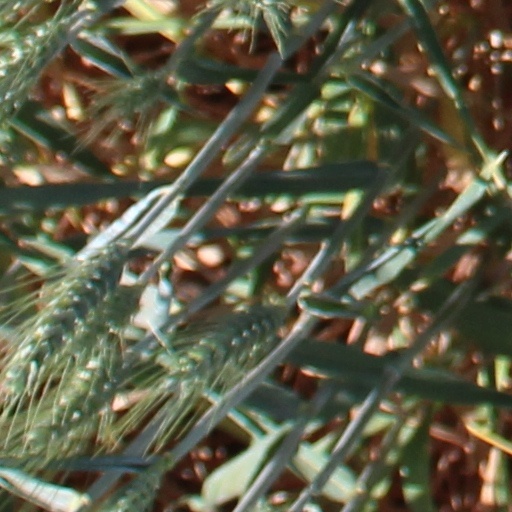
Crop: wheat